Zo In-sung

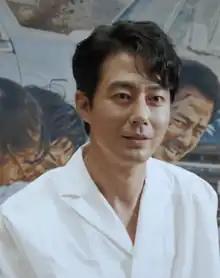
Zo in July 2021

Zo In-sung (born July 28, 1981) is a South Korean actor. He is best known for his leading roles in the television series "Something Happened in Bali" (2004), "Spring Day" (2005), "That Winter, the Wind Blows" (2013), "It's Okay, That's Love" (2014), and "Moving" (2023). In film, he is known for his roles in "The Classic" (2003), "A Dirty Carnival" (2006), "A Frozen Flower" (2008), "The King" (2017), "The Great Battle" (2018), and "Escape from Mogadishu" (2021). He also hosted the reality show "Unexpected Business".